Kongō-ji

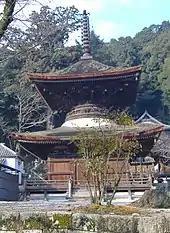
tahōtō

In front of the main hall, there is a 3 ken treasure pagoda ("tahōtō") (4). Originally built during the Heian period, 1086–1184, it is the temple's oldest structure, although it has been restored considerably in 1606–1607. It is roofed in cedar wood shingles. The 3×2 ken bell tower, or shōrō behind the main hall dates to the Kamakura period. It has a flared skirt like lower part (袴腰, "hakamagoshi") and an "irimoya" style "hongawarabuki" roof.